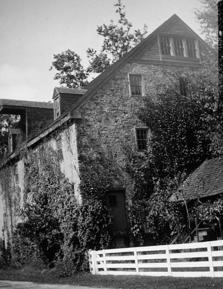
Building: Farmar Mill
Country: United States of America
Year built: 1690
United States historic place Farmar Mill U.S. National Register of Historic Places Farmar Mill, circa 1936. Show map of Pennsylvania Show map of the United States Location Fort Washington, Pennsylvania Coordinates 40°7′26″N 75°13′10″W / 40.12389°N 75.21944°W / 40.12389; -75.21944 Built ca. 1690 NRHP reference No. 72001140 Added to NRHP May 19, 1972 Farmar Mill in 2009 Farmar Mill , also known as Mathers Mill , is a historic mill building.  The mill was powered by the Wissahickon Creek and is located on Mather's Lane near Skippack Pike ( Pennsylvania Route 73 ), and just west of the historic Bethlehem Pike in the village of Whitemarsh (near Fort Washington ), Pennsylvania , in the United States . The water-powered gristmill was built around the year 1690 by Edward Farmar.  Farmar's father was a British army officer living in Ireland who had purchased a 5,000-acre (2,000 ha) parcel of land in Pennsylvania from William Penn . This tract contained most of what is present-day Whitemarsh Township .  Farmar's father died before he could move his family to America, but his mother brought the family to America in 1685, settling in the area of present-day Fort Washington. Farmar Mill was the original terminus for Skippack Pike, which was established in 1713. By 1722, a road also existed from Farmar Mill, through the village of Three Tuns , to Richard Saunders' ferry, on the Neshaminy Creek (later the village of Bridge Point, now Edison) in Bucks County . In 1740, Quaker businessman Samuel Morris bought a one-half interest in the mill, and bought the remaining half interest after Farmar's death in 1746.  During the period of 1743 and 1748, Morris was building his country mansion "Whitemarsh Estate" (later known as Hope Lodge ) a mere stone's throw from Farmar's Mill. After Morris' death in 1770, his brother Joshua sold the mill and 4 acres (16,000 m 2 ) of land to Isaac Mather, whose son Joseph built the present mill in 1820. Farmar Mill is listed on the U.S. National Register of Historic Places . Today, Farmar Mill is part of a museum and historic site at Hope Lodge operated by the Pennsylvania Historical and Museum Commission .  Due to concerns of structural integrity, the building is not open to the public. See also List of the oldest buildings in Pennsylvania References